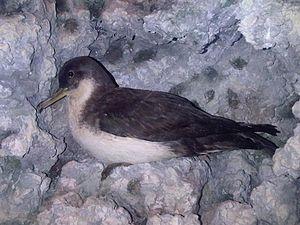
L’île du Levant est la fraction la plus orientale de la commune française d’Hyères, commune du département du Var en région Provence-Alpes-Côte d'Azur. Cette île méditerranéenne, la plus orientale de l'archipel des îles d'Hyères, fait face au massif des Maures au large des communes de Bormes-les-Mimosas et du Lavandou, d'où la majorité des dessertes est assurée.
Le Puffin yelkouan ou Puffin de Méditerranée est une espèce d'oiseaux de mer de la famille de Procellariidae. Elle a longtemps été considérée comme une sous-espèce du Puffin des Anglais, mais il constitue désormais une espèce à part entière.